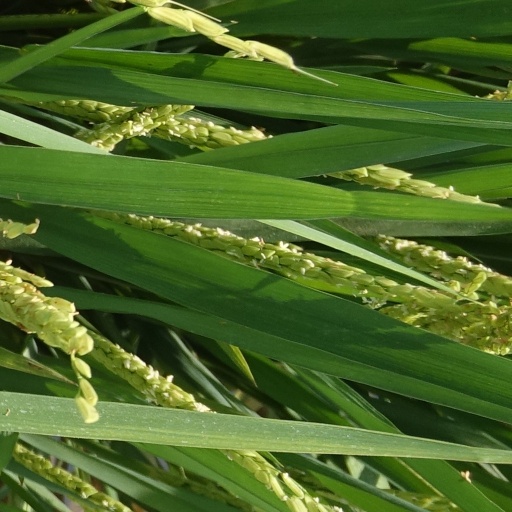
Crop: rice